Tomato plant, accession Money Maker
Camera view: horizontal (90 deg, fisheye); turntable rotation: 330 degrees
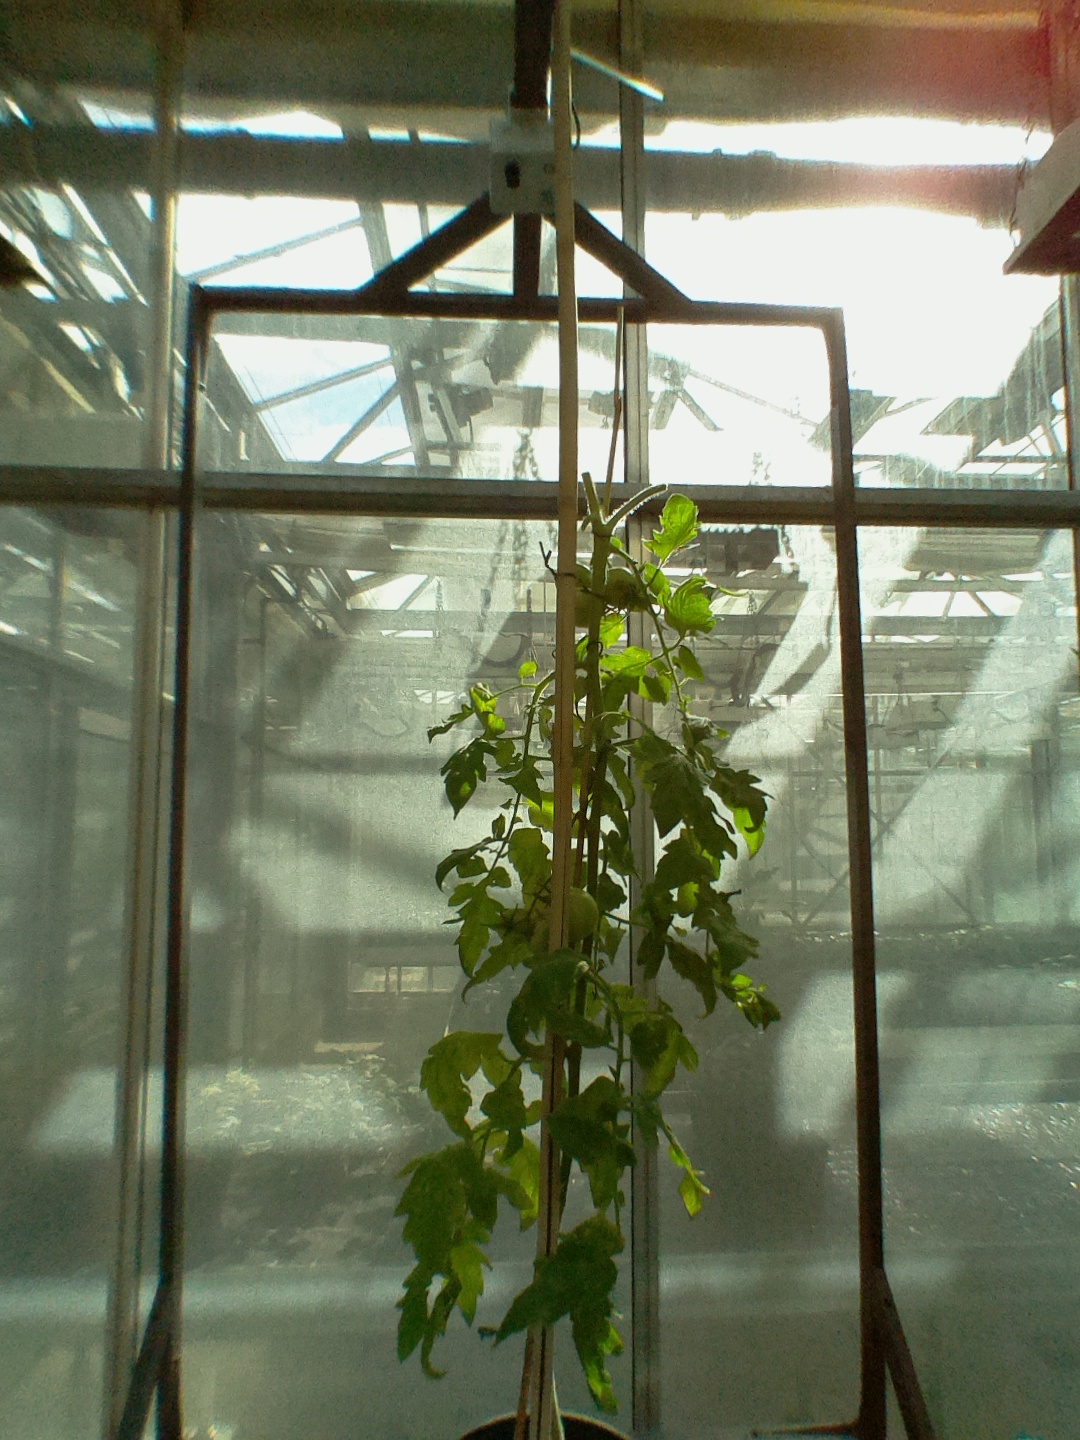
BBCH growth stage 75: 50%-60% of final fruit size